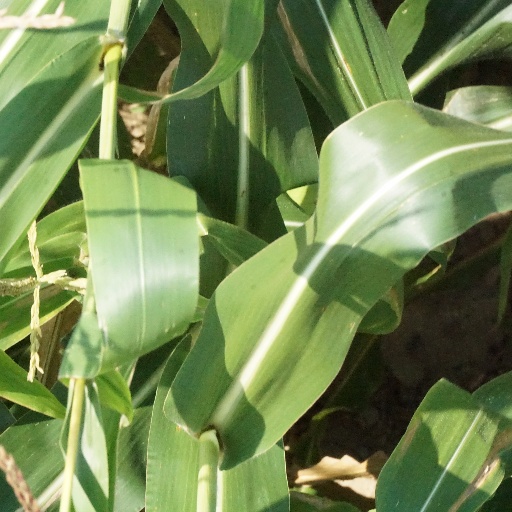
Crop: maize; corn